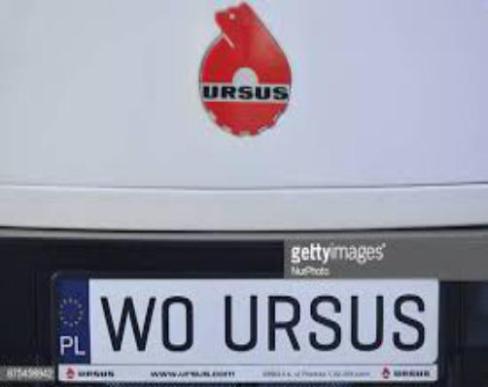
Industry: Others